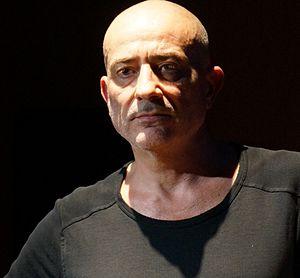
serge Teyssot-Gay joue ""Nacarat"" de Carol Robison à Césaré."